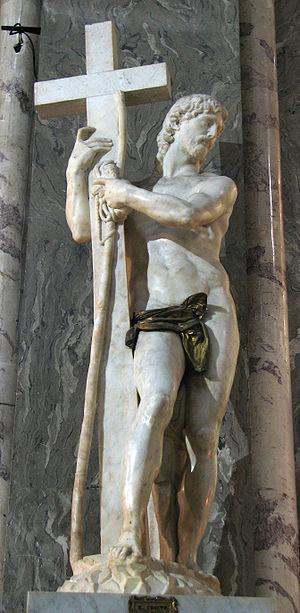
Le tableau suivant est une liste des œuvres de peinture et de sculpture réalisées par l'artiste de la Renaissance italienne, Michel-Ange.
Christ de la Minerve ou Le Christ rédempteur ou encore le Christ portant la croix est une sculpture du grand peintre et sculpteur italien de la Renaissance Michel-Ange, conservée aujourd'hui en l'Église de la Minerve à Rome.